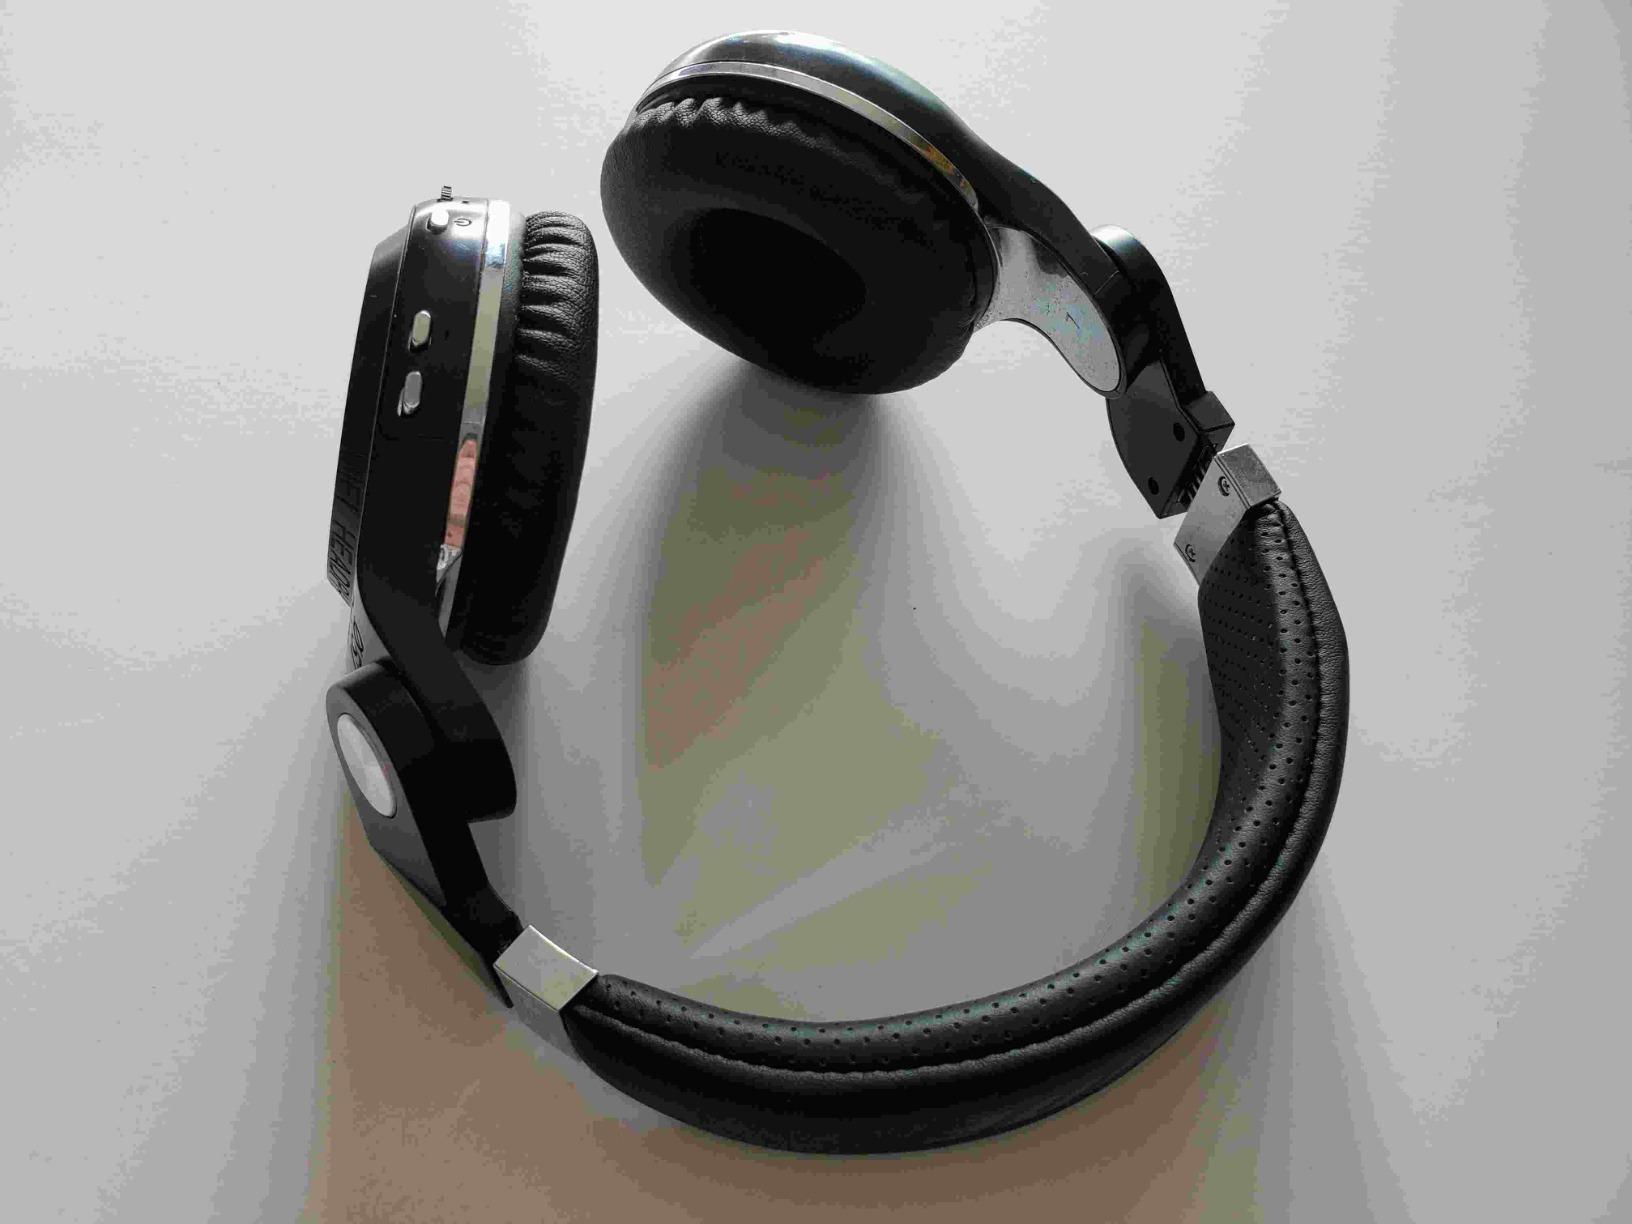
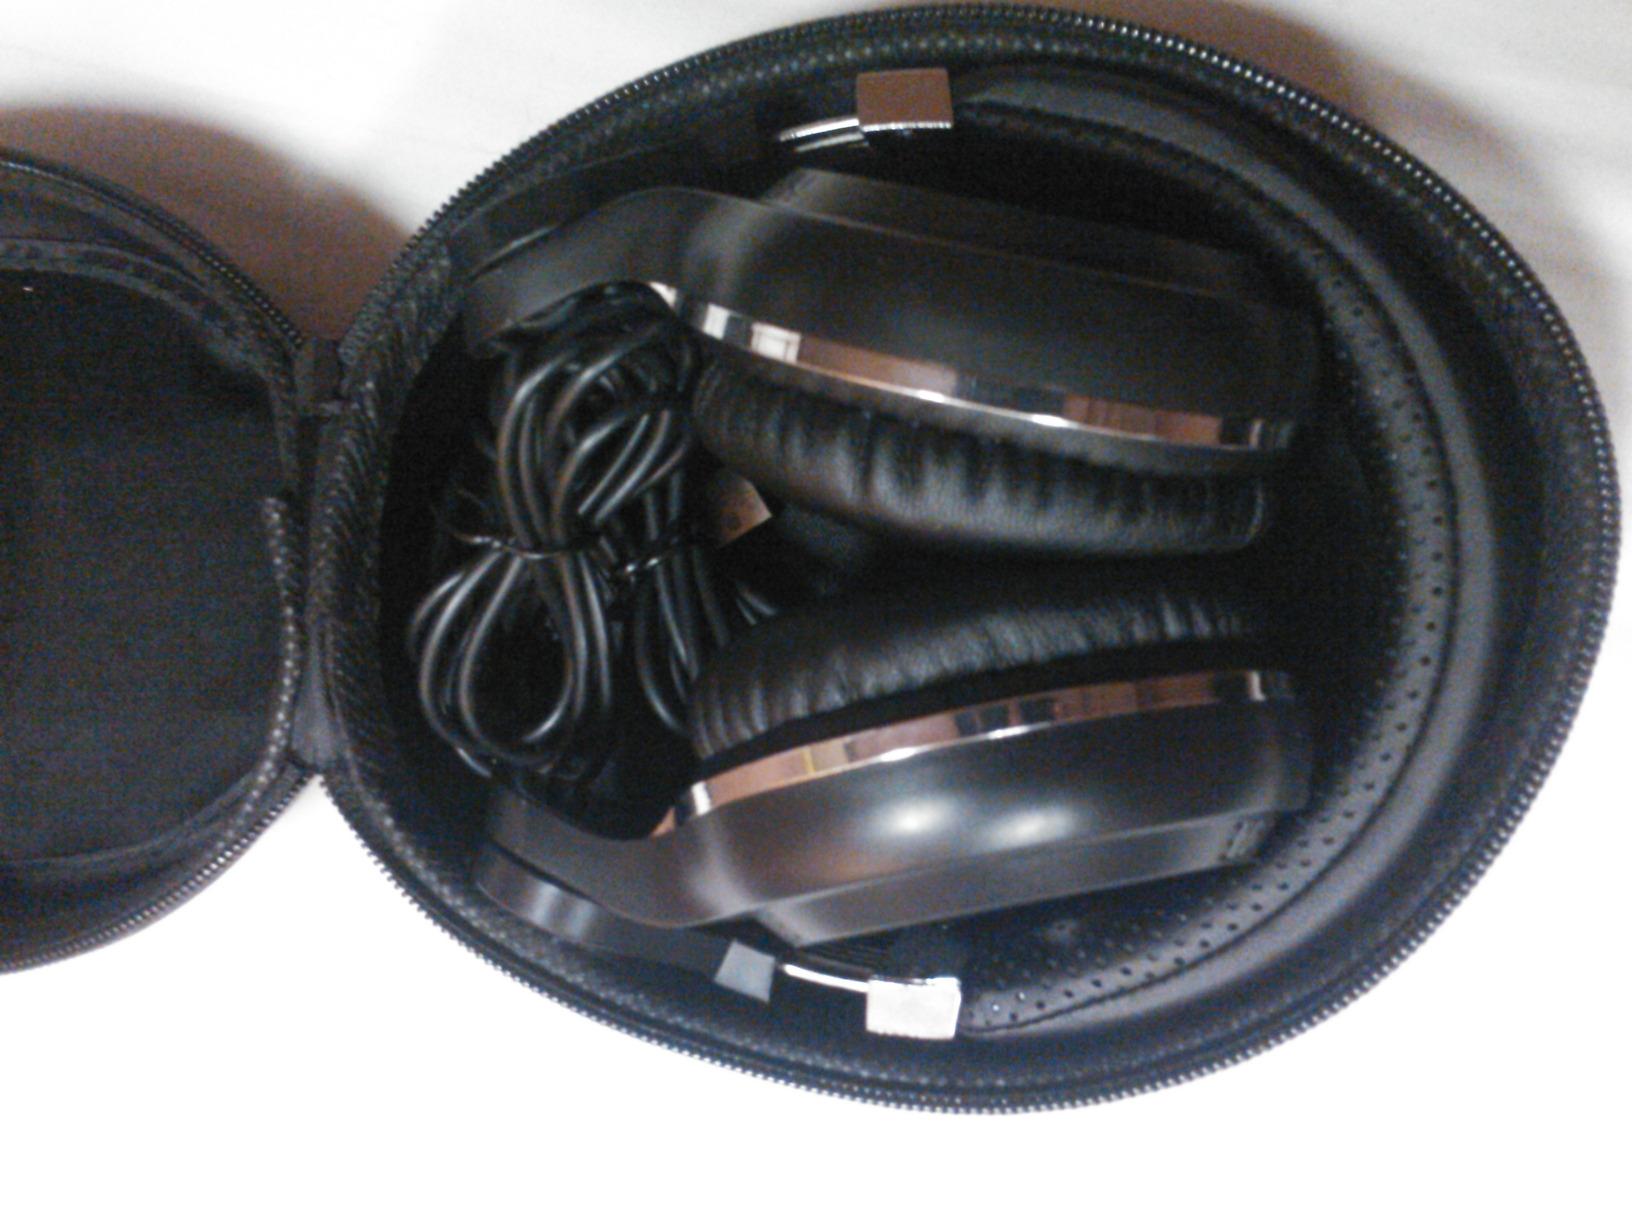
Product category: headphones
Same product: yes